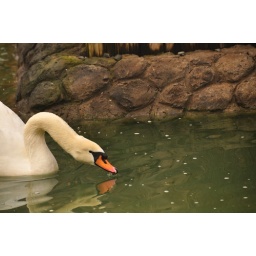
Two white and two black in the Embassy suites pond